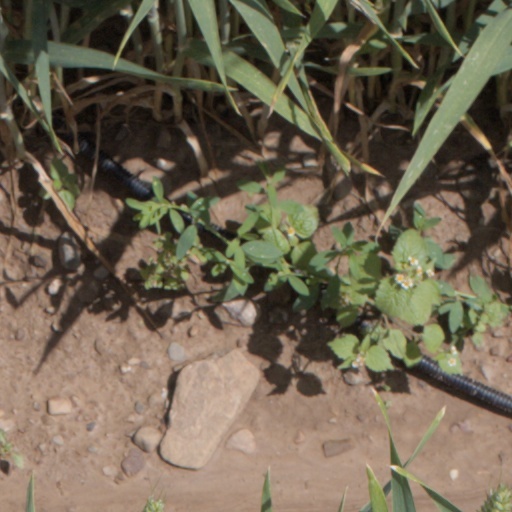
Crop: wheat